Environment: real
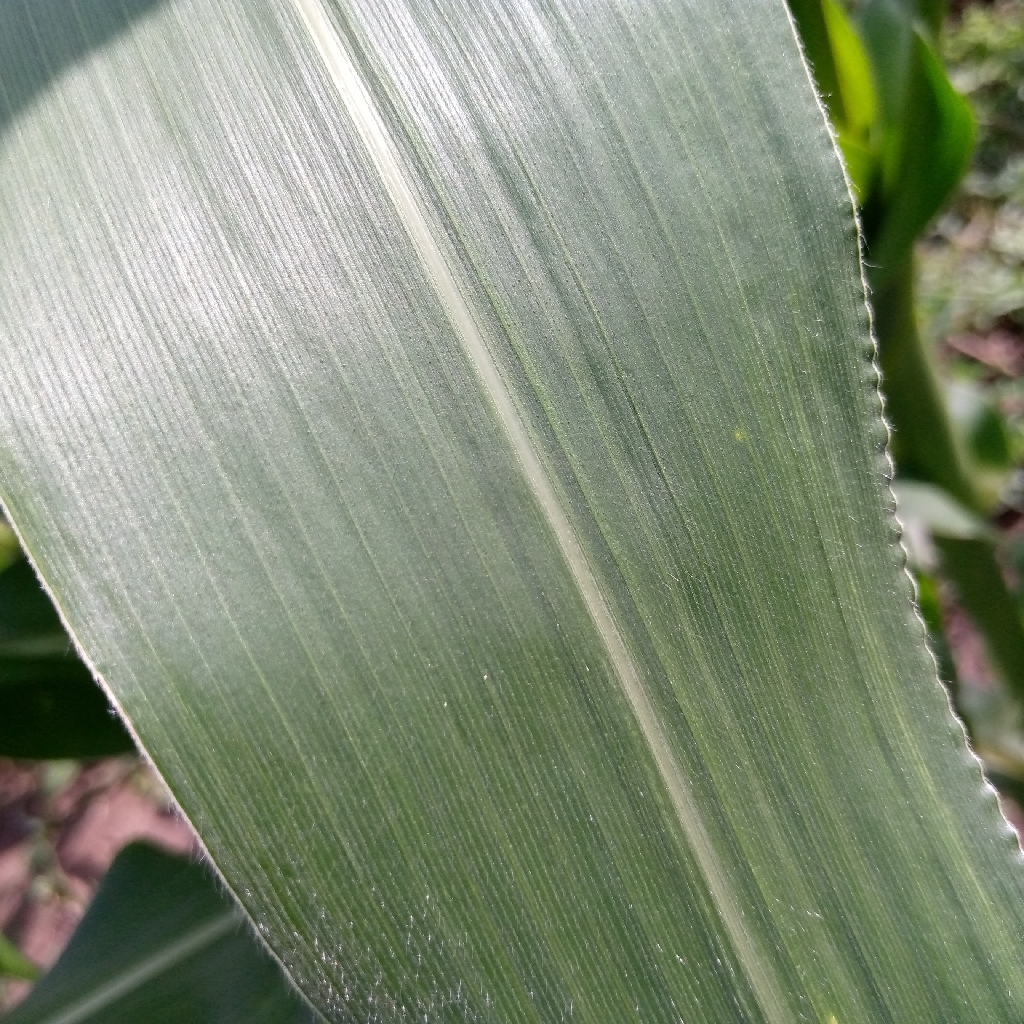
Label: healthy